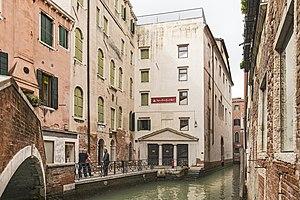
Marco Polo est un marchand italien, célèbre pour son voyage en Chine qu'il raconte dans un livre intitulé Devisement du monde ou Livre des merveilles ou encore Livre de Marco Polo.
Le rio de San Lio est un canal de Venise formant la limite entre le sestiere de Cannaregio et celui de Castello en Italie.